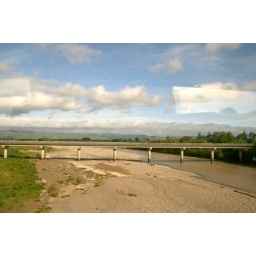
The road bridge over the Manawatu River at Ngaparuru, just south of Woodville.